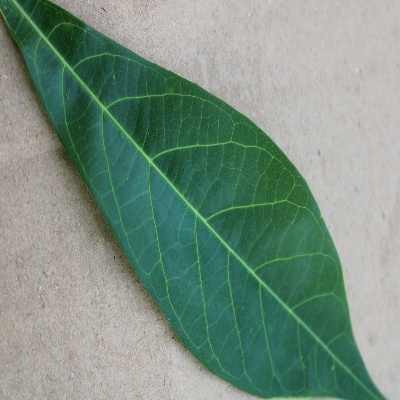
Crop: Cassava
Condition: healthy